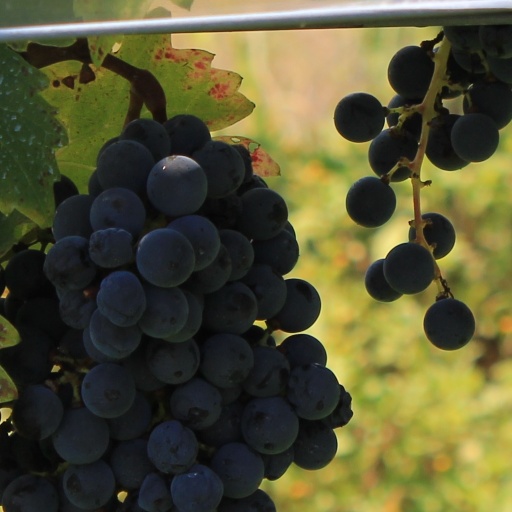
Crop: grape